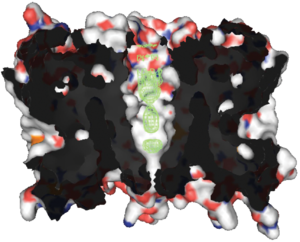
Aquaporin
3D-strukturen af tetrameren af aquaporin
Aquaporiner er selektive membranproteiner, der danner porer i cellemembranen, som tillader passage af vand ind og ud af cellen og samtidig hindrer passage af ioner og andre opløste molekyler. Derfor kaldes aquaporiner også vand-kanaler. Passagen af vand gennem aquaporiner er en passiv proces.